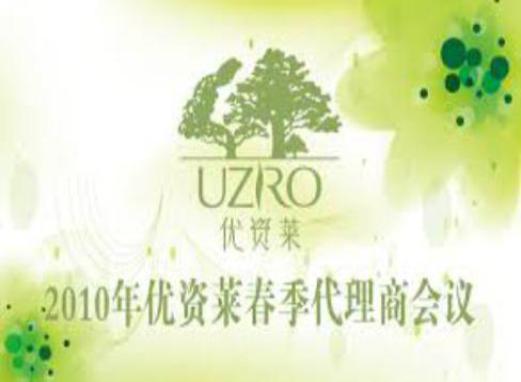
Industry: Necessities